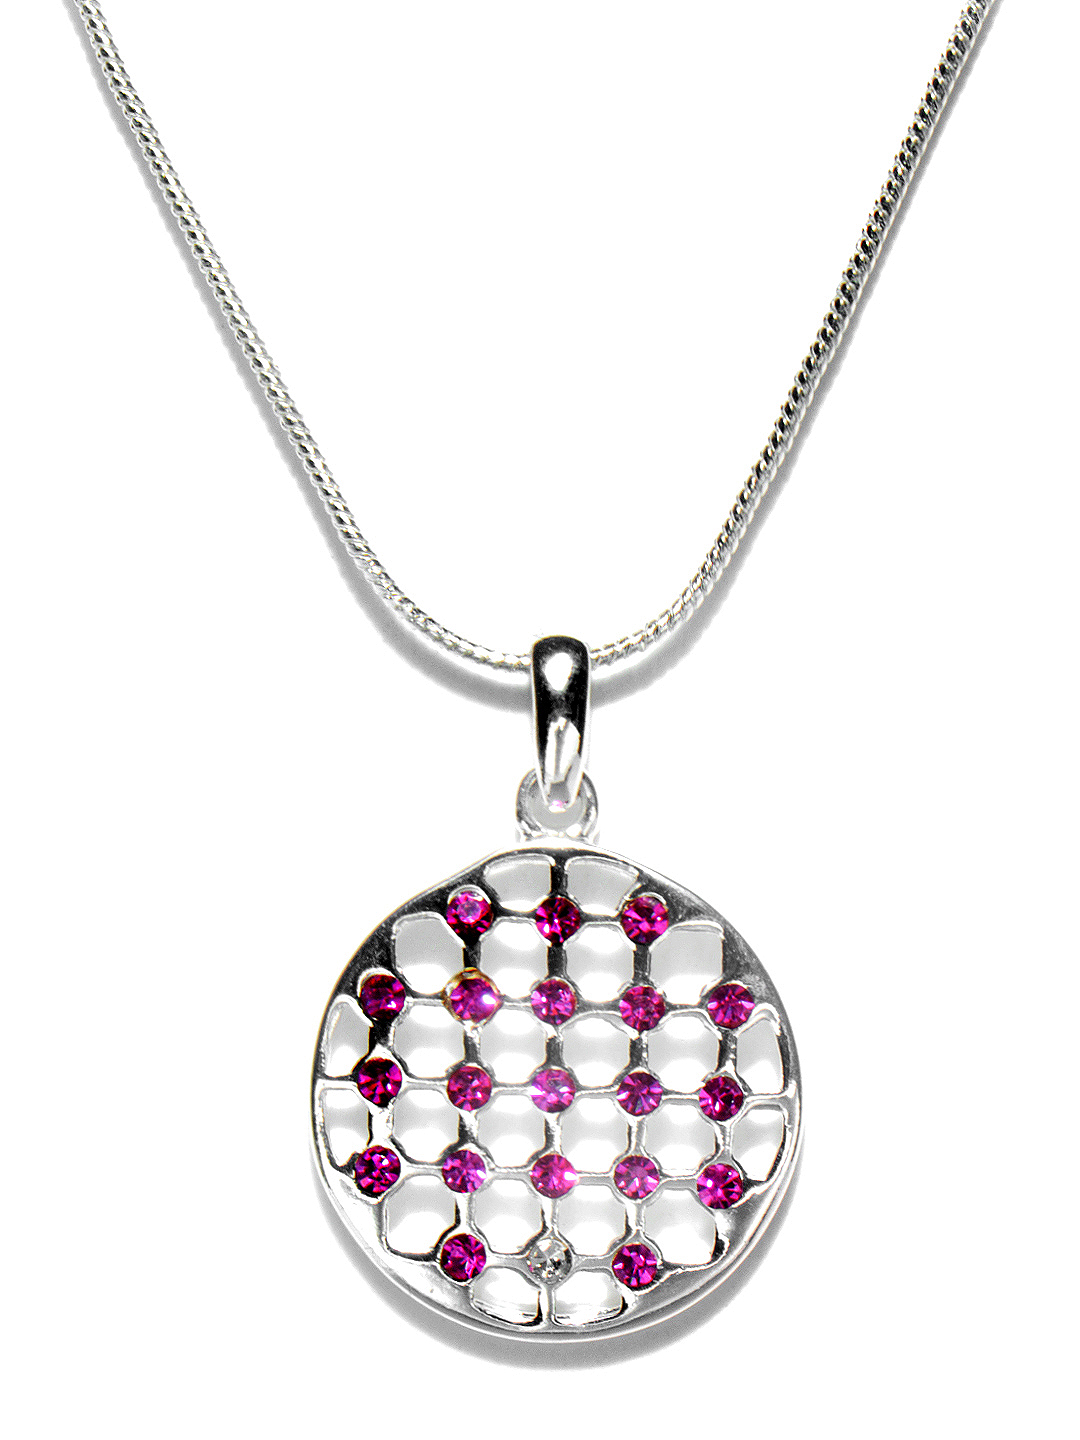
Estelle Silver Plated Pendant With Chain
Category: Accessories / Jewellery / Pendant
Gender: Women
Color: Silver
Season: Winter 2016
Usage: Casual